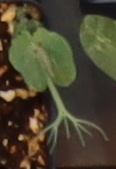
Label: Field Pea